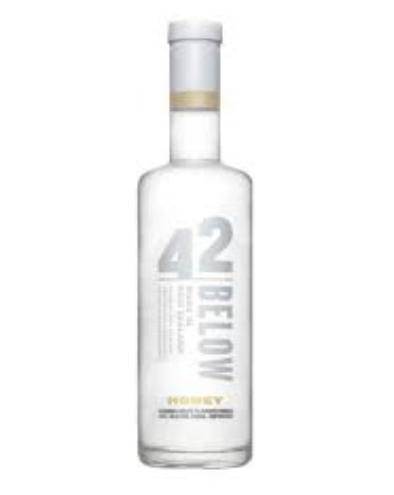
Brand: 42 Below
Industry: Food